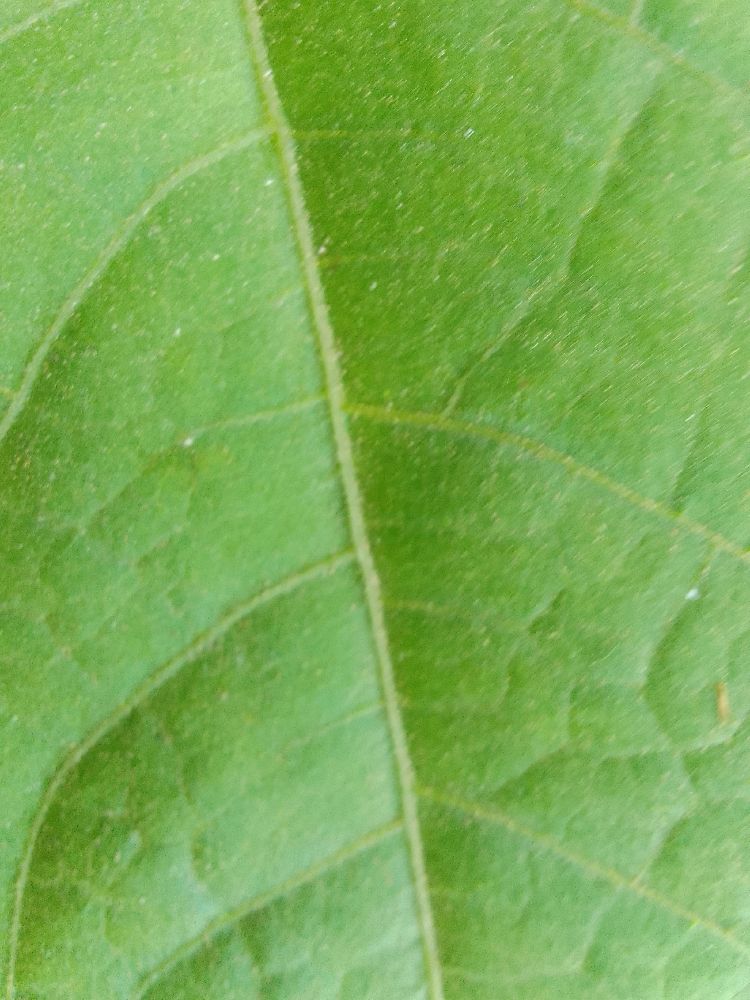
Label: healthy